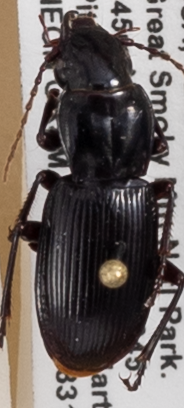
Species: Pterostichus acutipes acutipes
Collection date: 2021-08-31
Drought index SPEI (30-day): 1.93
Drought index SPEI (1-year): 1.22
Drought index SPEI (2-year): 2.09